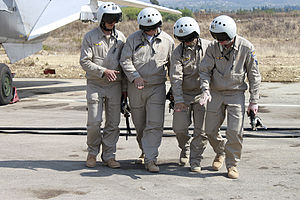
Russisk intervention i Syrien 2015 / Galleri
Den 30. september 2015 godkendte det russiske føderationsråd enstemmigt et forslag fra Ruslands præsident Vladimir Putin om militær intervention i Syrien. Baggrunden var, at Syriens regering havde anmodet Rusland om militær bistand. Samme dag bombede Ruslands luftvåben for første gang militære mål i Syrien. Rusland etablerede i 2015 en luftbase i Syrien, Khmejmim Air Base, nær den nordvestsyriske kystby Latakia. Basen udgør sammen med flådebasen i Tartus grundlaget for Ruslands fysiske tilstedeværelse i Syrien, og der er siden interventionen i 2015 foretaget en række militæroperationer mod syriske oprørere, herunder militante terrorister fra bl.a. Islamisk Stat og al-Qaeda.